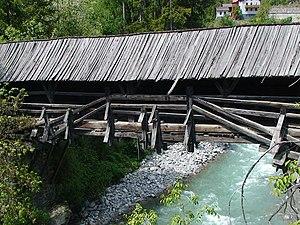
Cette liste de ponts d'Autriche a pour vocation de présenter une liste de ponts remarquables d'Autriche, tant par leurs caractéristiques dimensionnelles, que par leur intérêt architectural ou historique.